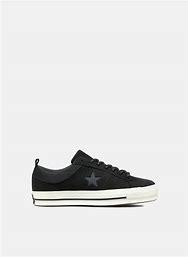
Brand: Converse
Model: One Star Ox